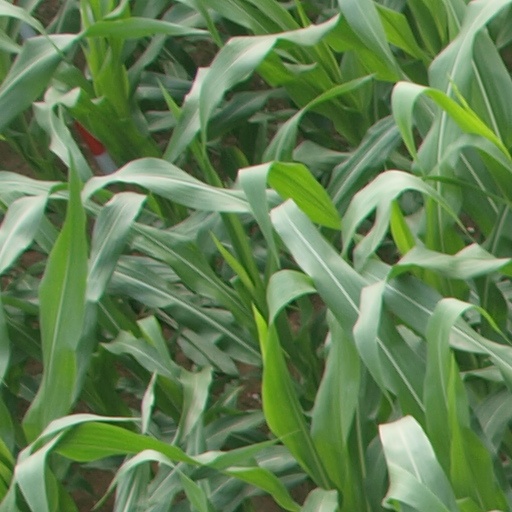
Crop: maize; corn